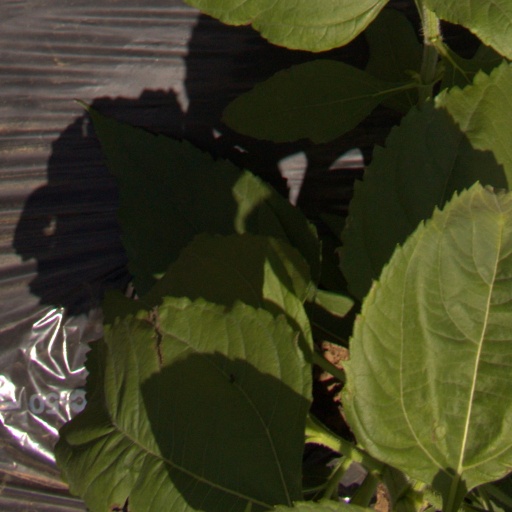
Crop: Jerusalem artichoke